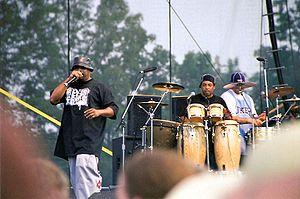
Cypress Hill est un groupe de hip-hop latino-américain, originaire de Los Angeles, en Californie.